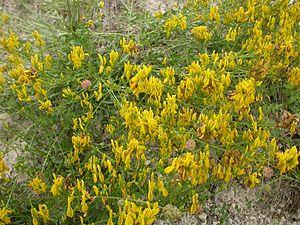
Genista tinctoria Mont-Saint-Père (Aisne), France